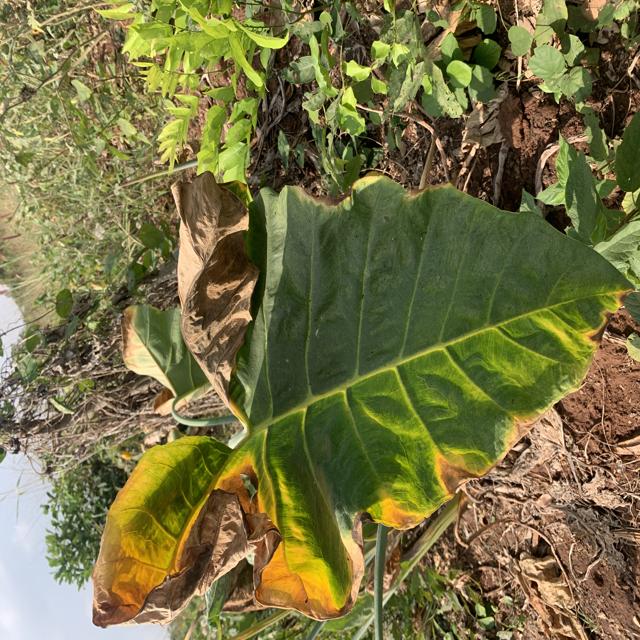
Label: Mid_Blight